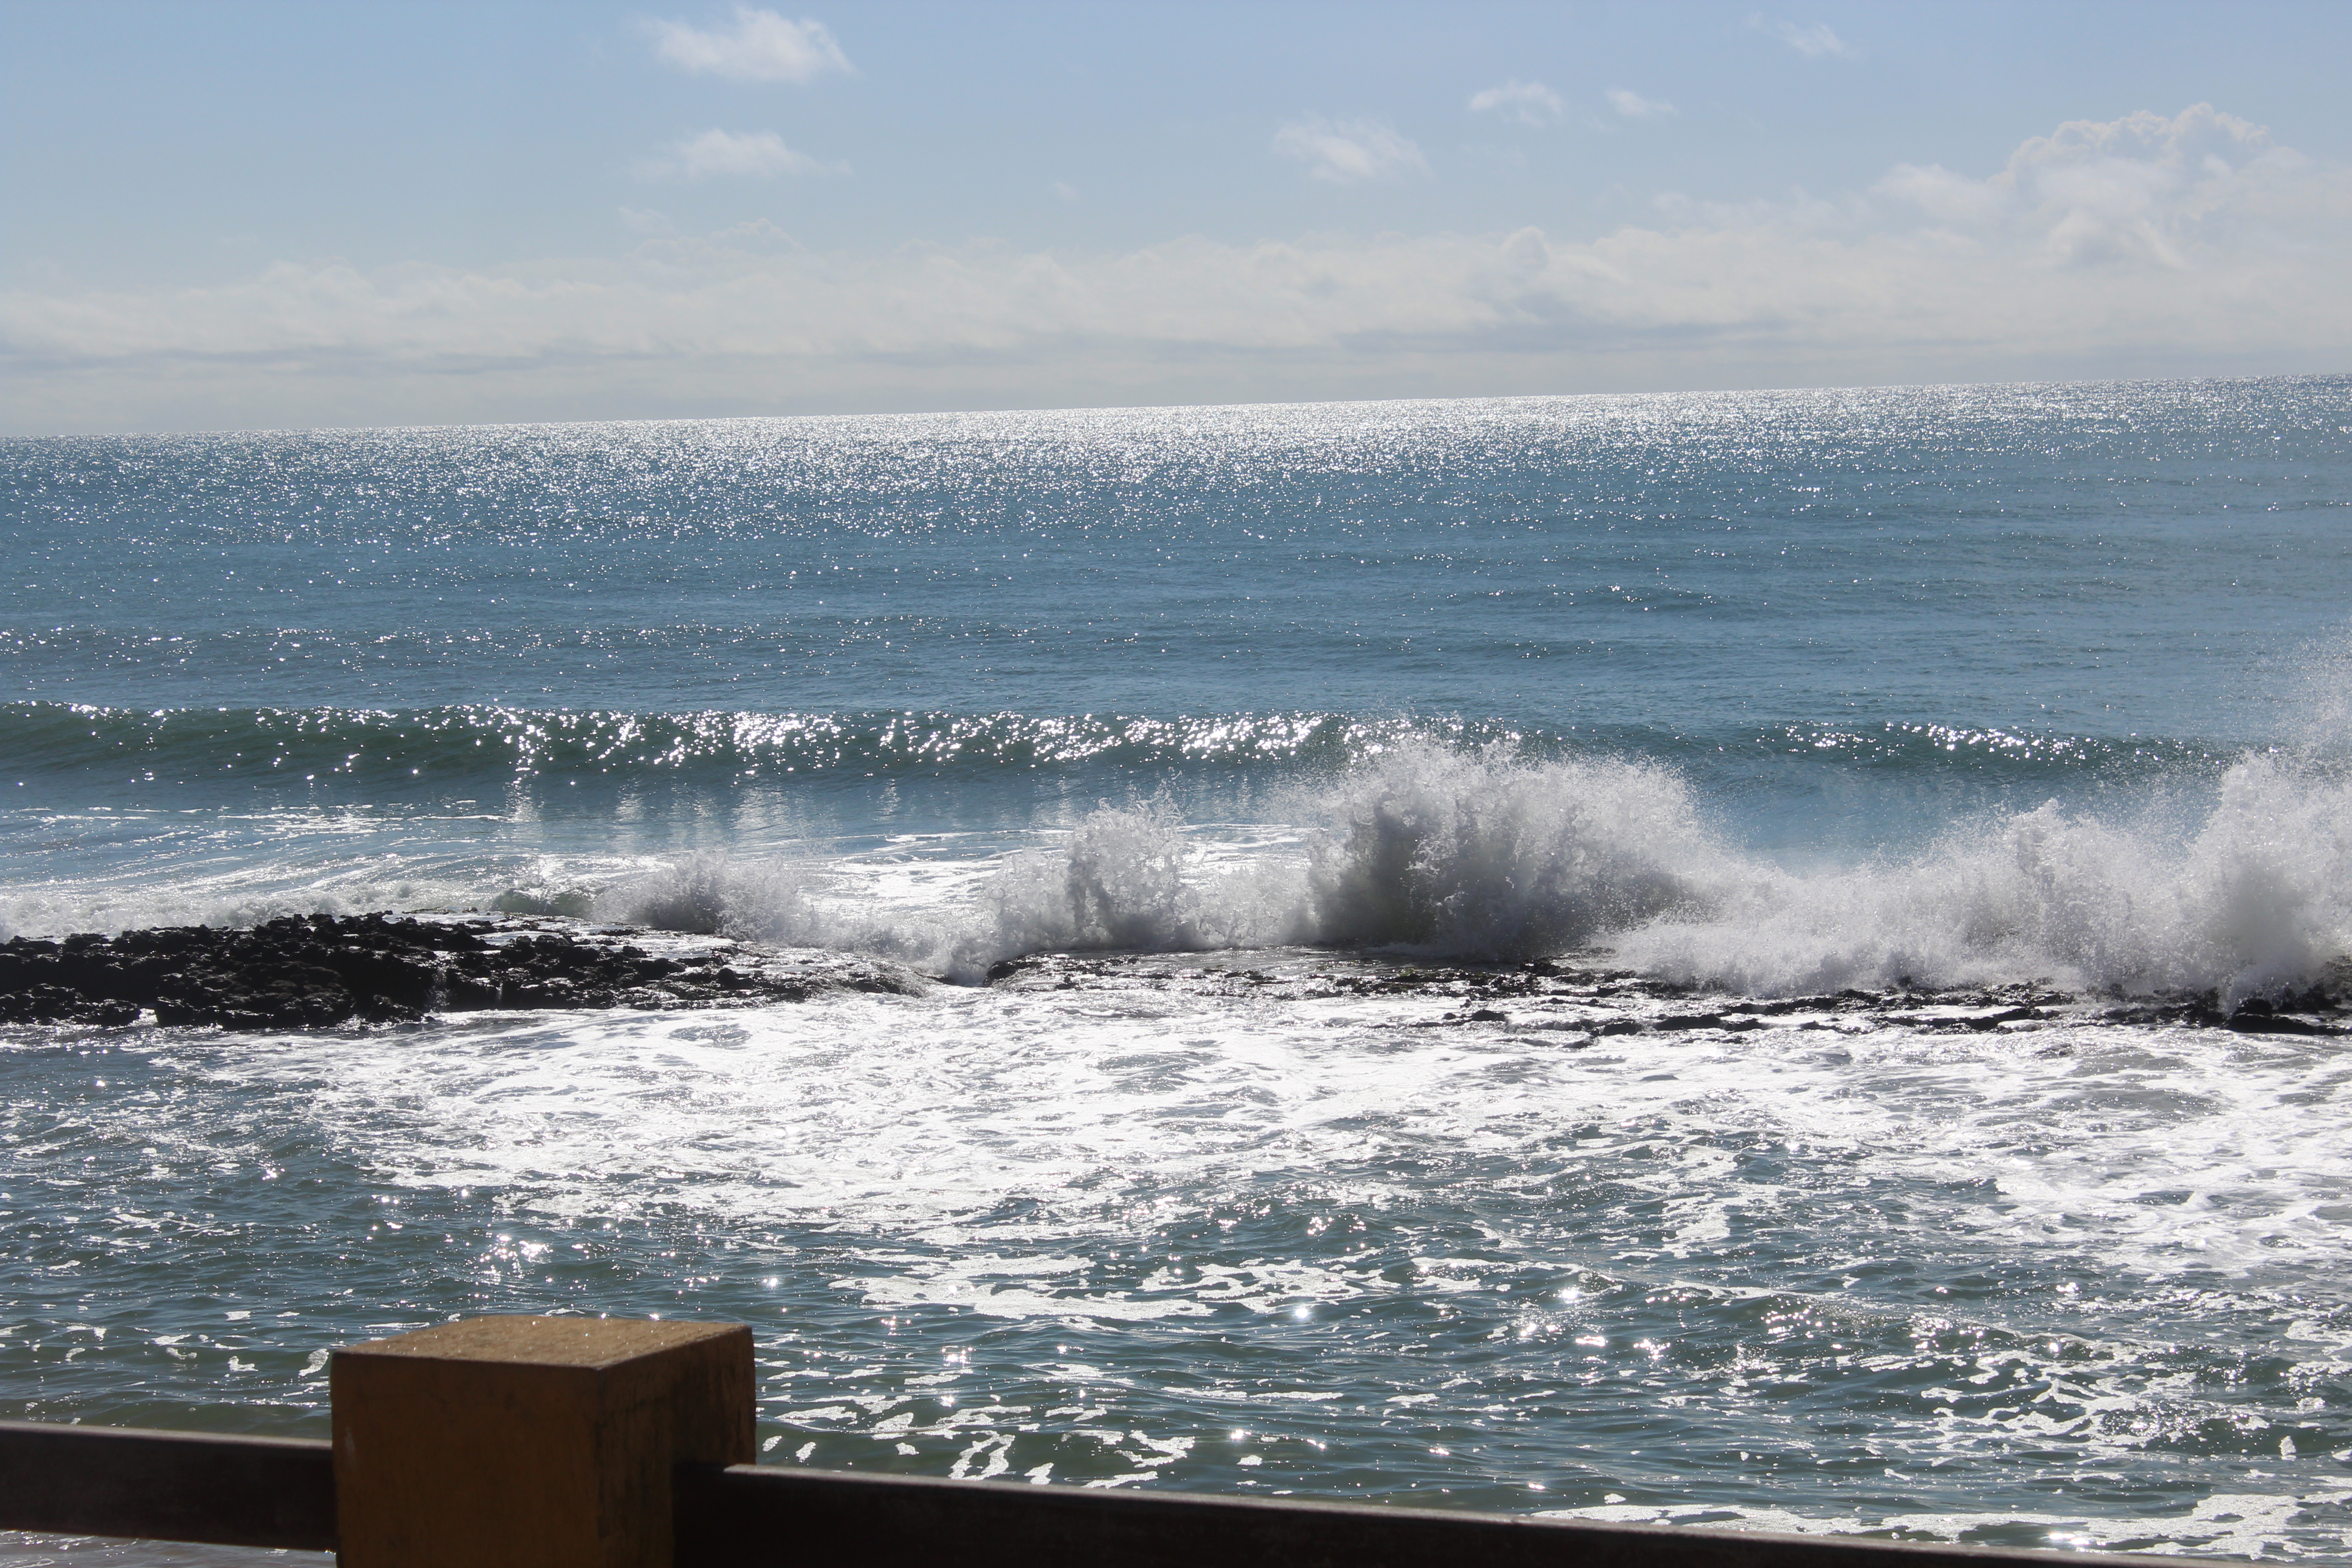
beach, wave, wind wave, sea, body of water, ocean, sky, water, tide, shore, coast, cloud, horizon, coastal and oceanic landforms, wind, vacation, bay